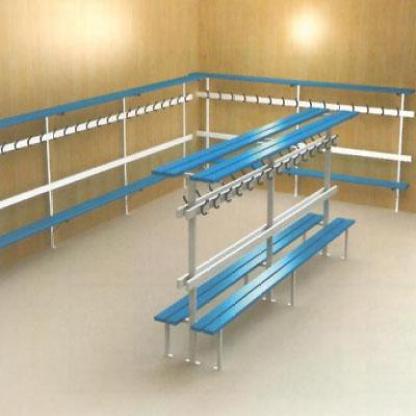
Scene: Indoor